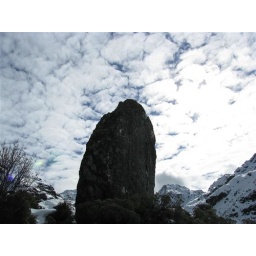
big rock against a nearly blue sky